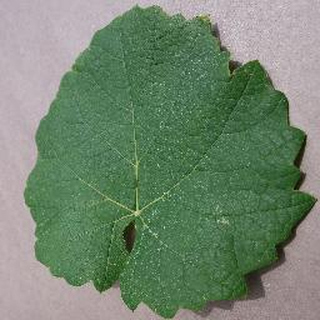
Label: healthy_grape